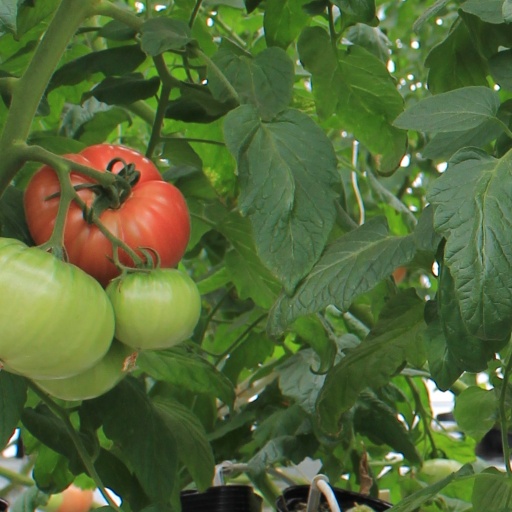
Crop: tomato